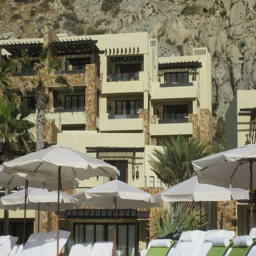
the resort our room from beach